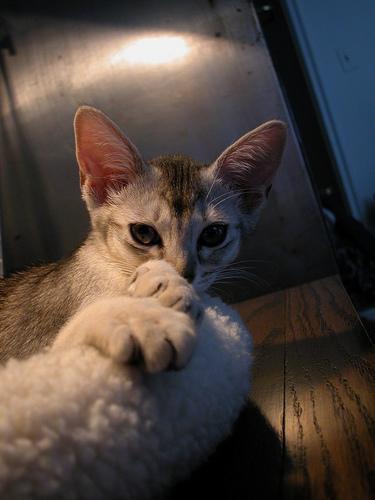
Abyssinian